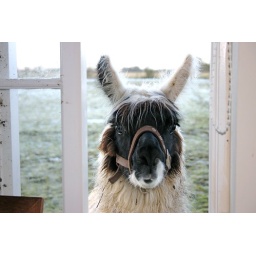
Norm looking in my office window